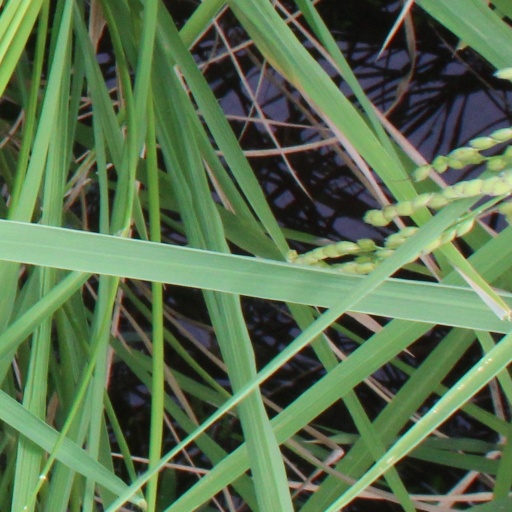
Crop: rice